Answer in natural language. How many Doorways are visible in the scene? Choose between the following options: 0, 2, 4, 3 or 1
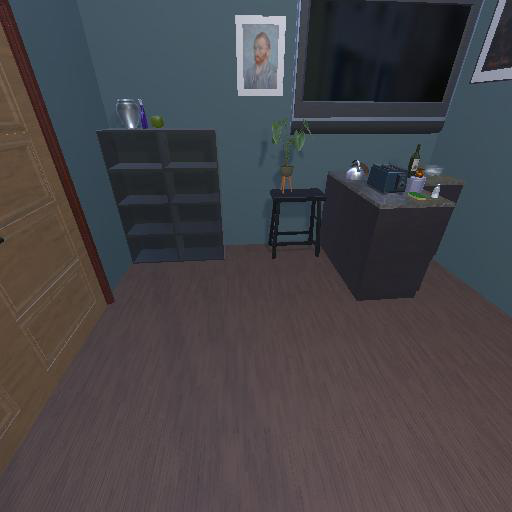
<answer>1</answer>